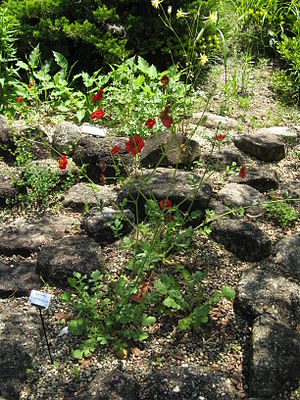
Magellannellikerod / Galleri
Vækstform.
Magellan-Nellikerod er en flerårig, urteagtig plante med de fleste blade samlet i en grundstillet roset. Blomsterne er guldgule eller klart røde. Arten indgår i krydsninger, der bruges som prydplanter i haverne.